Il Fornaretto di Venezia

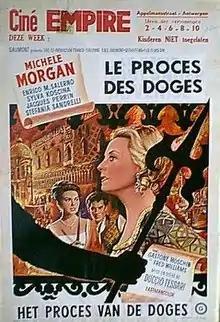
French film poster

Il Fornaretto di Venezia (US TV title: The Scapegoat," French title Le Petit Boulanger de Venise or, alternatively, Le Procès des Doges — ") is a 1963 Italian-French drama film directed by Duccio Tessari who co-wrote the screenplay with Marcello Fondato, based on a novel by Francesco Dall'Ongaro.